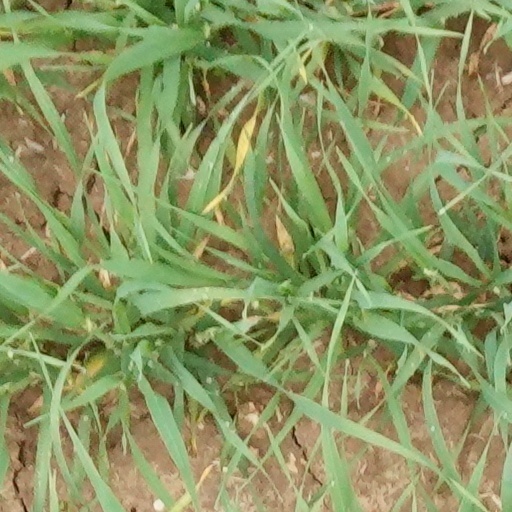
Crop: wheat